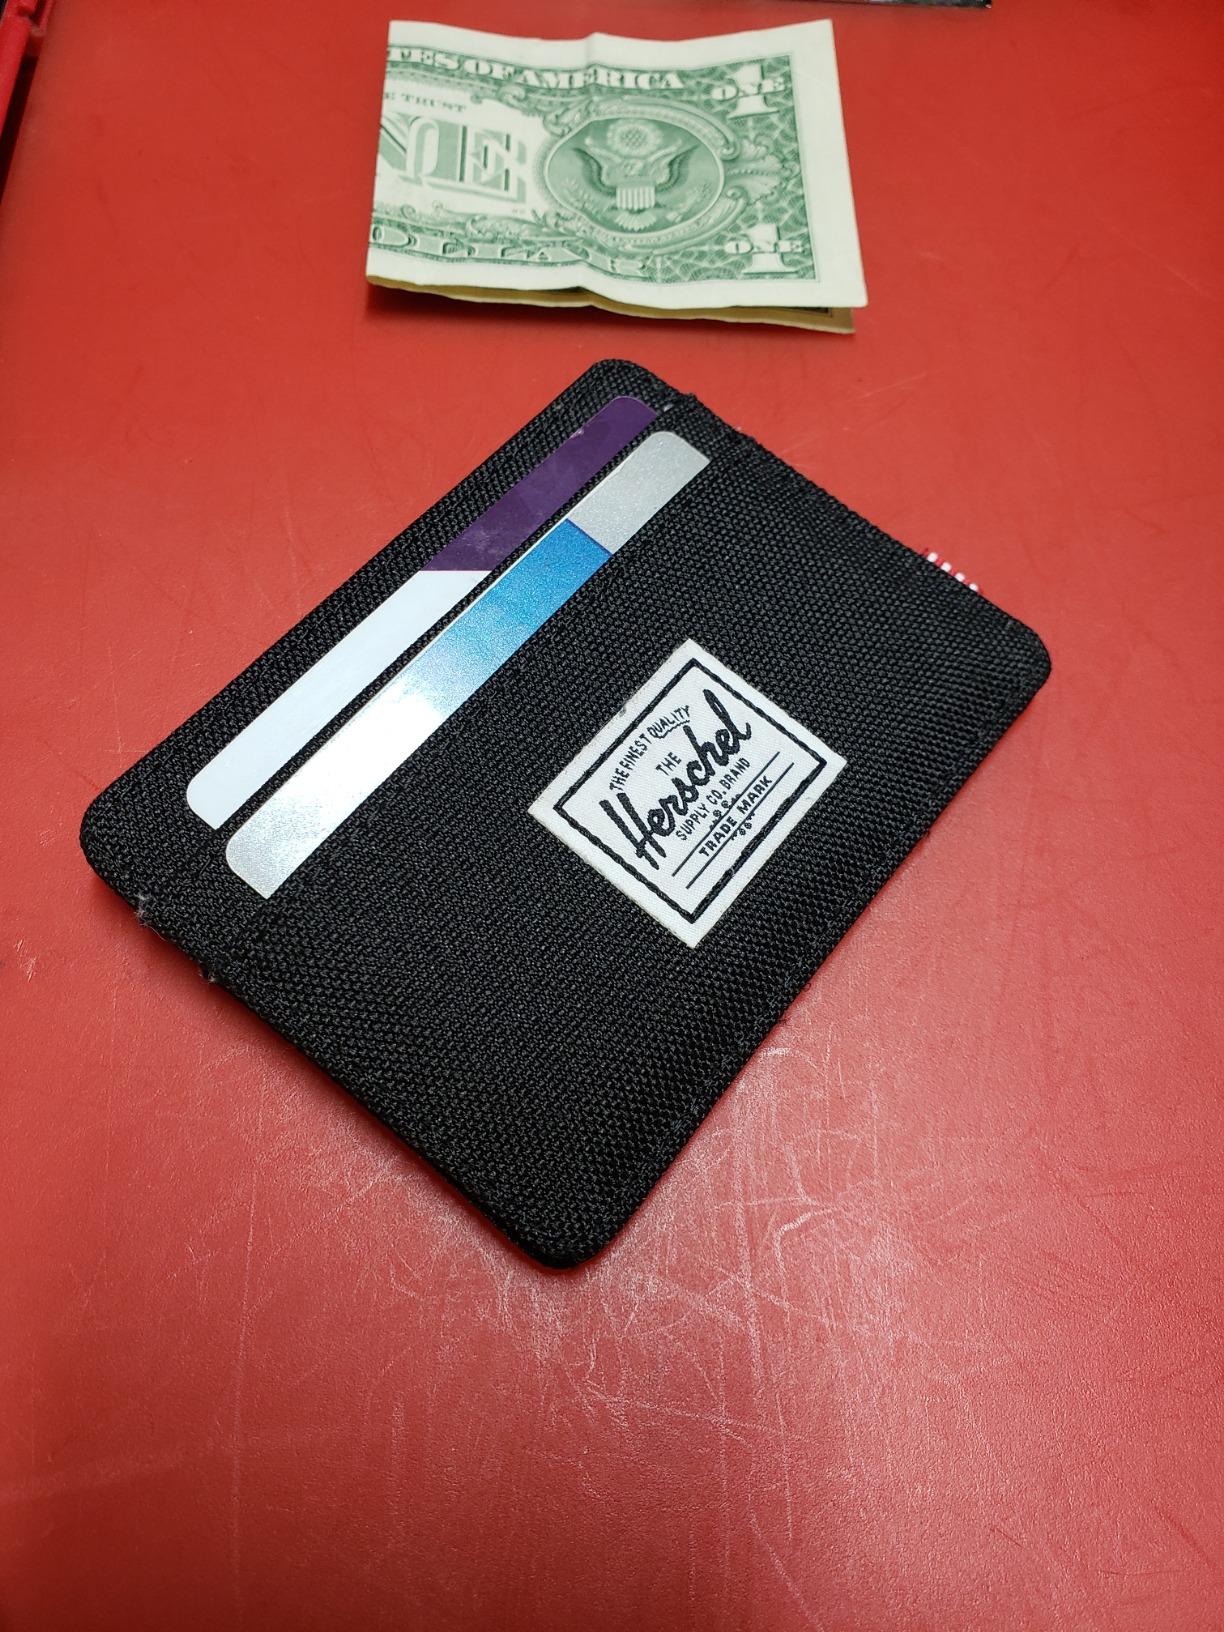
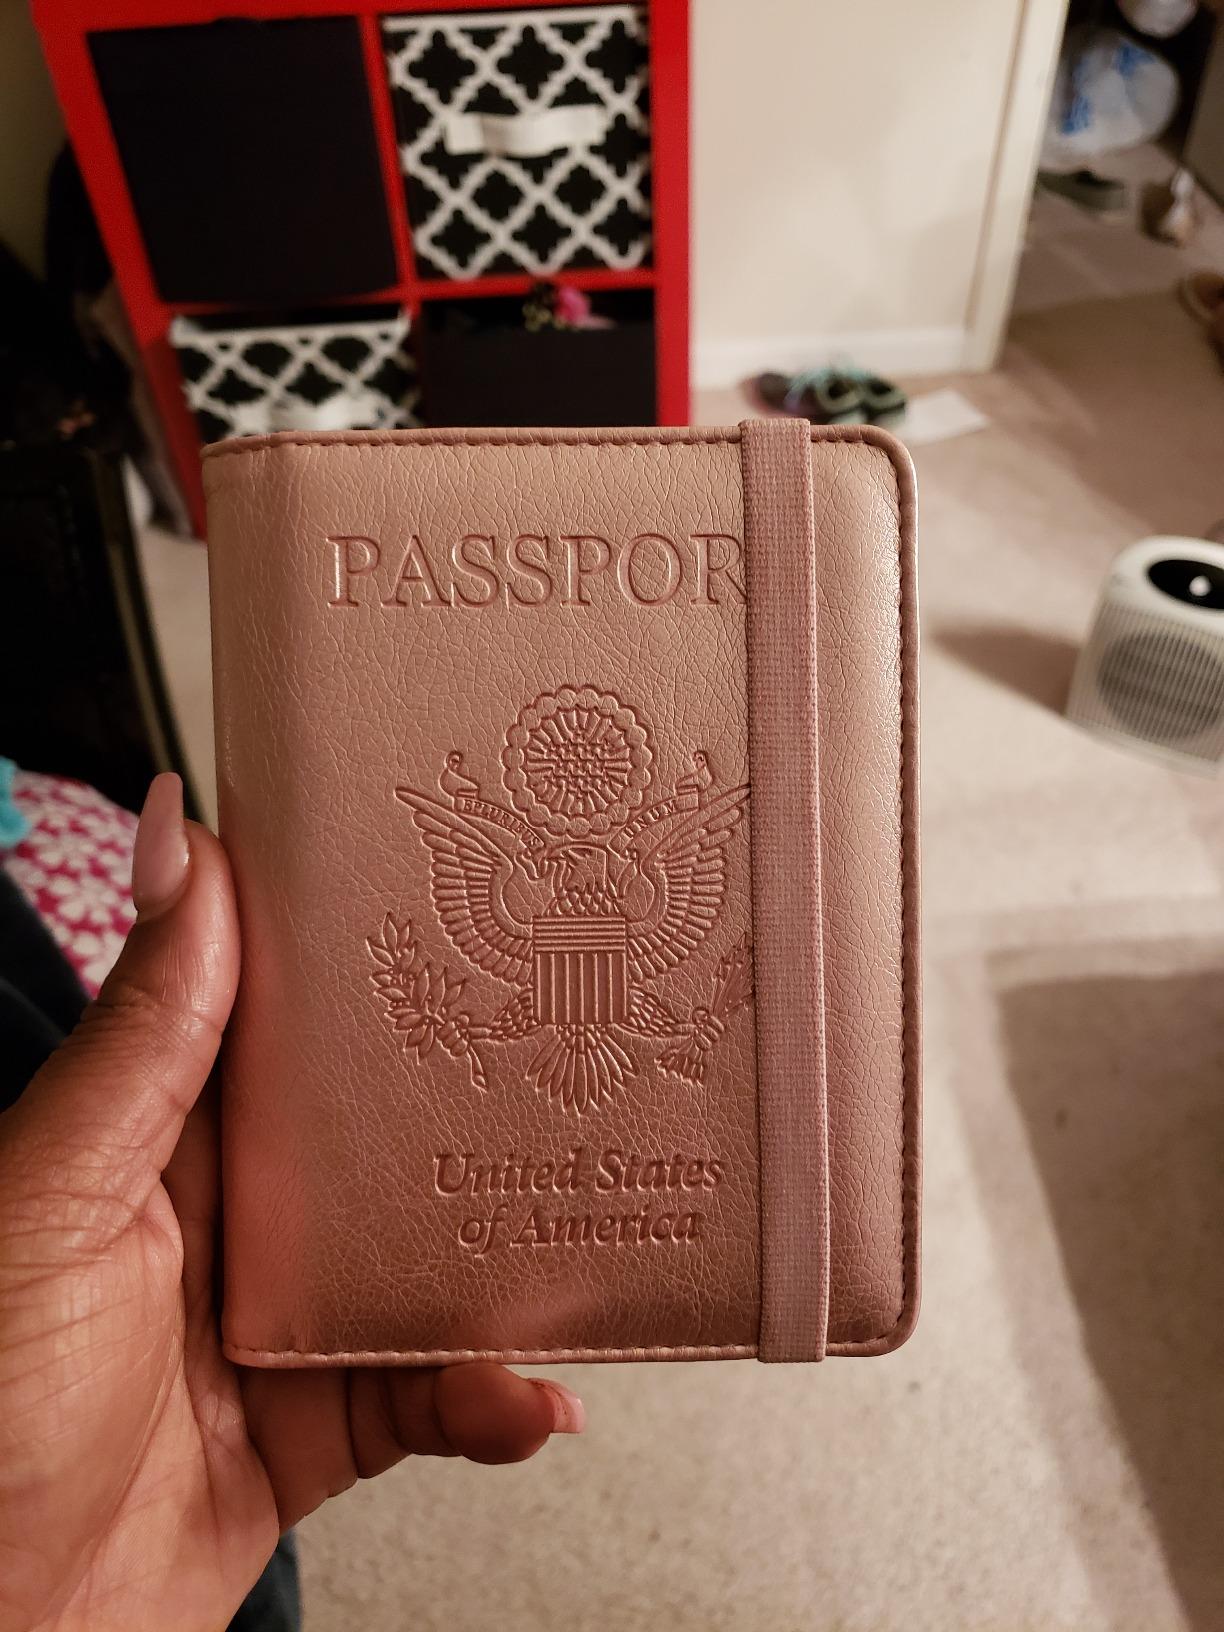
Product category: accessories_wallet
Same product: no